Mount Ingino Christmas Tree

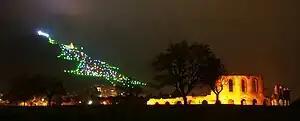
Mount Ingino Christmas Tree in Gubbio

The Mount Ingino Christmas Tree is a lighting illumination in the shape of a Christmas tree that is installed annually on the slopes of Mount Ingino ("Monte Ingino" in Italian) outside the city of Gubbio, in the Umbria region in Italy. The tree is also called the Gubbio Christmas Tree or "the biggest Christmas tree in the world". In 1991 the Guinness Book of Records named it "The World's Largest Christmas Tree".